Suzanne Lenglen

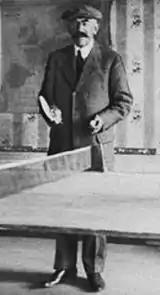
Lenglen's father standing behind a table tennis table

Lenglen's father attended tennis tournaments on the Riviera circuit, where the world's best players competed in the first half of the year. Having played the sport recreationally, he bought Lenglen a racket from a toy shop in June 1910 shortly after she had turned 11 years old, and set up a makeshift court on the lawn of their house. She quickly showed enough skill to convince her father to get her a proper racket from a tennis manufacturer within a month. He then developed training exercises and played against his daughter. Three months later, Lenglen travelled to Paris to play on a proper clay court owned by her father's friend, Dr. Cizelly. At Cizelly's recommendation, she entered a local high-level tournament in Chantilly. In the singles handicap event, Lenglen won four rounds and finished in second place.